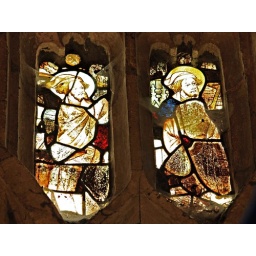
15th century glass in the tower west window.